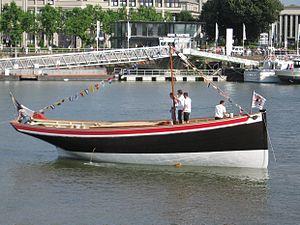
Saint Michel II, réplique du second yacht de Jules Verne. Photo prise lors de sa mise à l'eau.
Le Saint-Michel II est le second bateau acquis par l'écrivain Jules Verne. Il était basé au port du Crotoy. Une réplique a été construite à Nantes par l'association « La Cale 2 l'île » à compter de 2005.